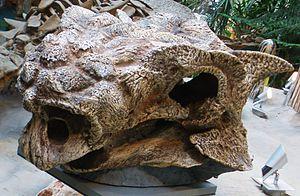
La formation de Barun Goyot est une formation géologique du bassin de Nemegt. Ce bassin est situé dans la partie nord-ouest du désert de Gobi, dans le sud de la Mongolie.